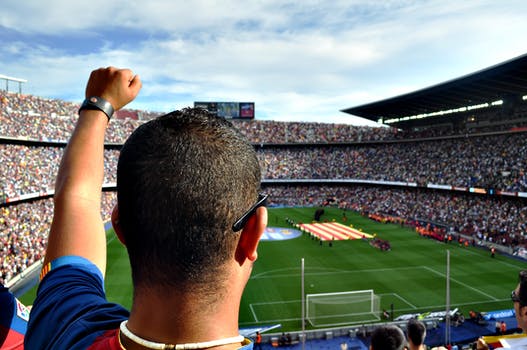
Label: No Watermark